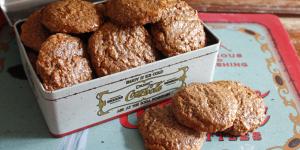
besitos de coco